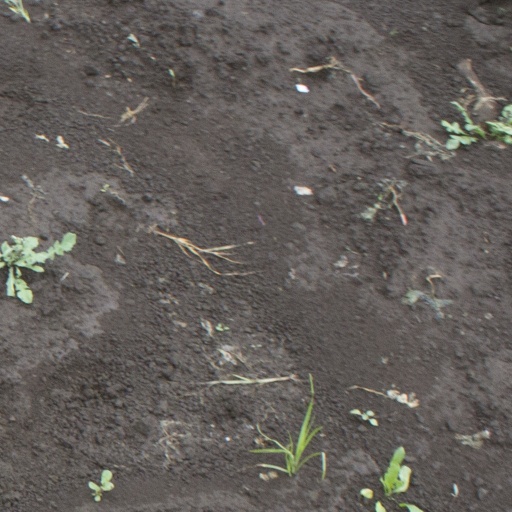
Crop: soybean